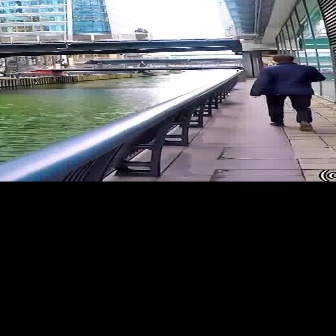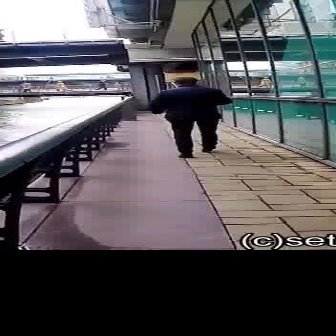
  Please identify the target specified by the bounding box [249,54,324,130] in the first image and locate it in the second image. Return the coordinates in [x_min,y_min,x_max,y_max] format.
Answer: [149,76,229,157]